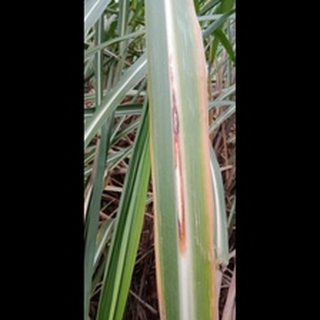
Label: sugarcane_red_rot